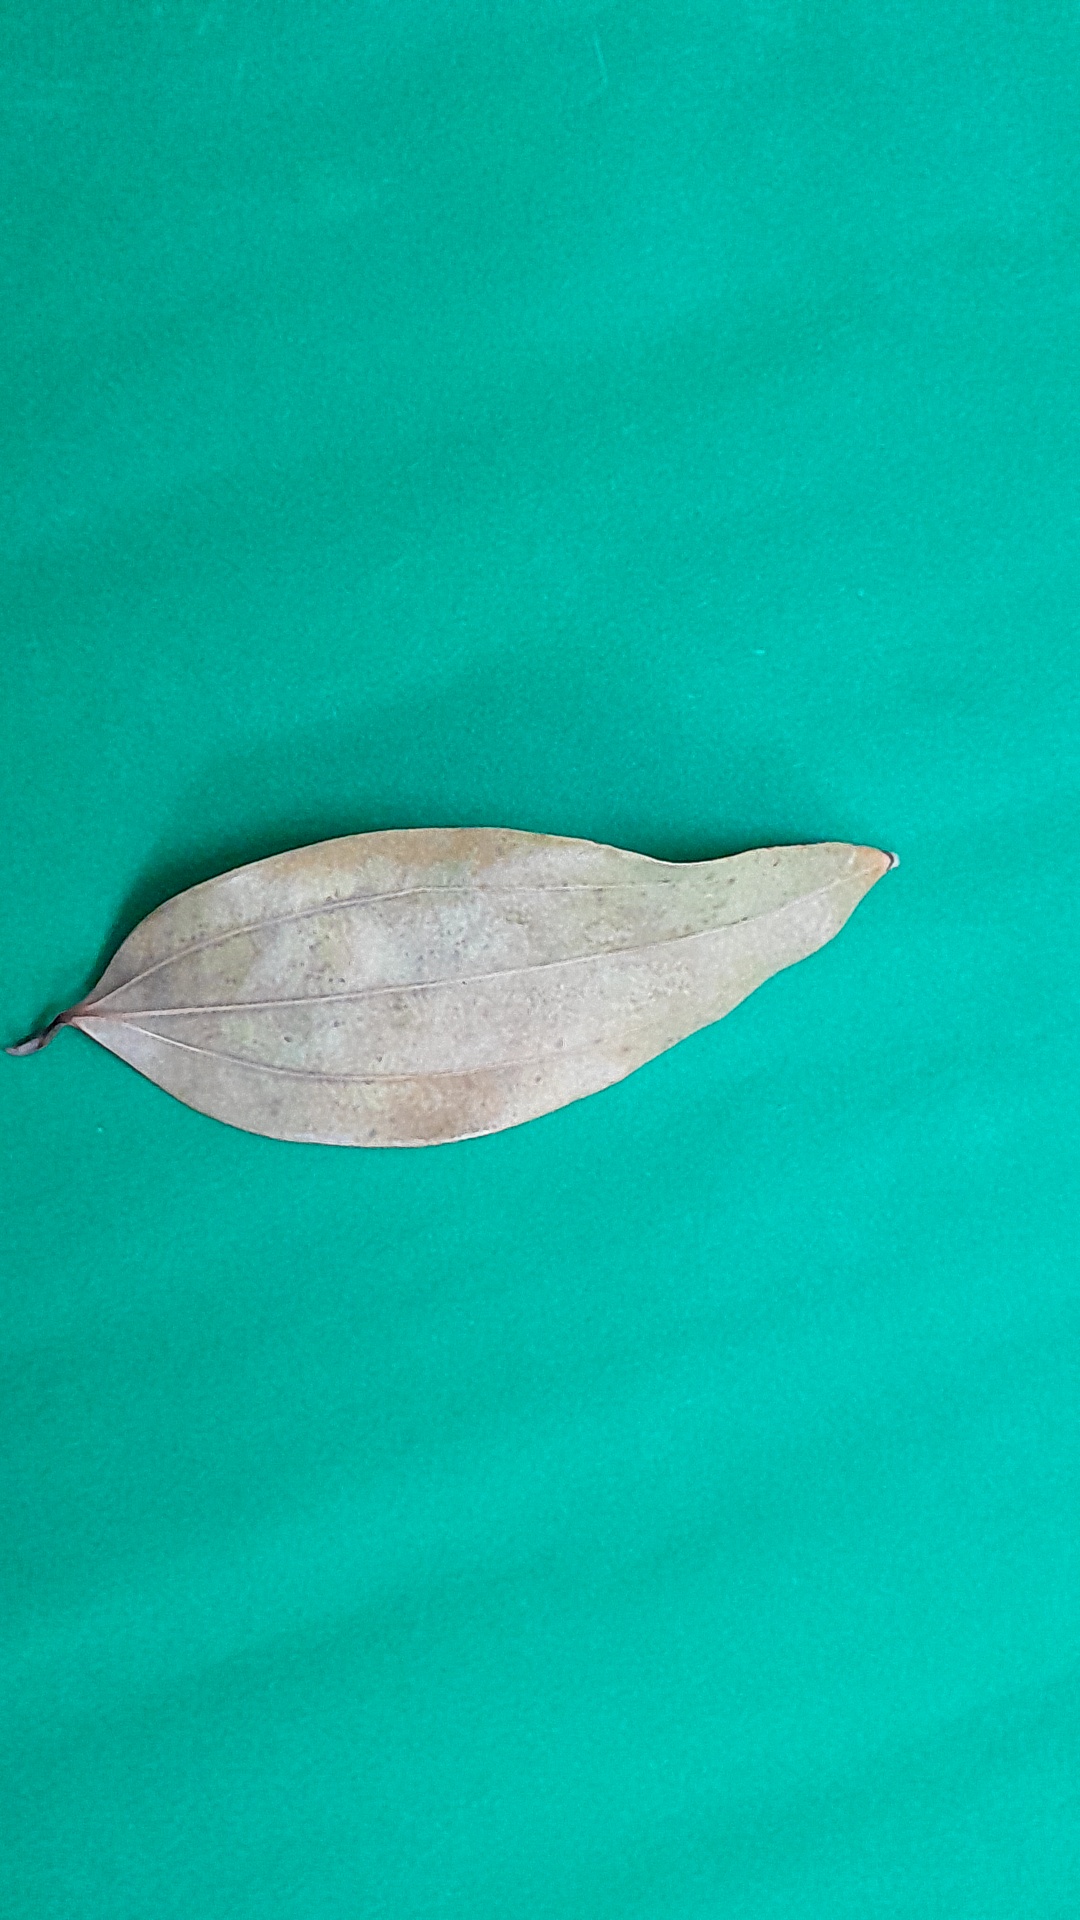
Label: Dry Leaf